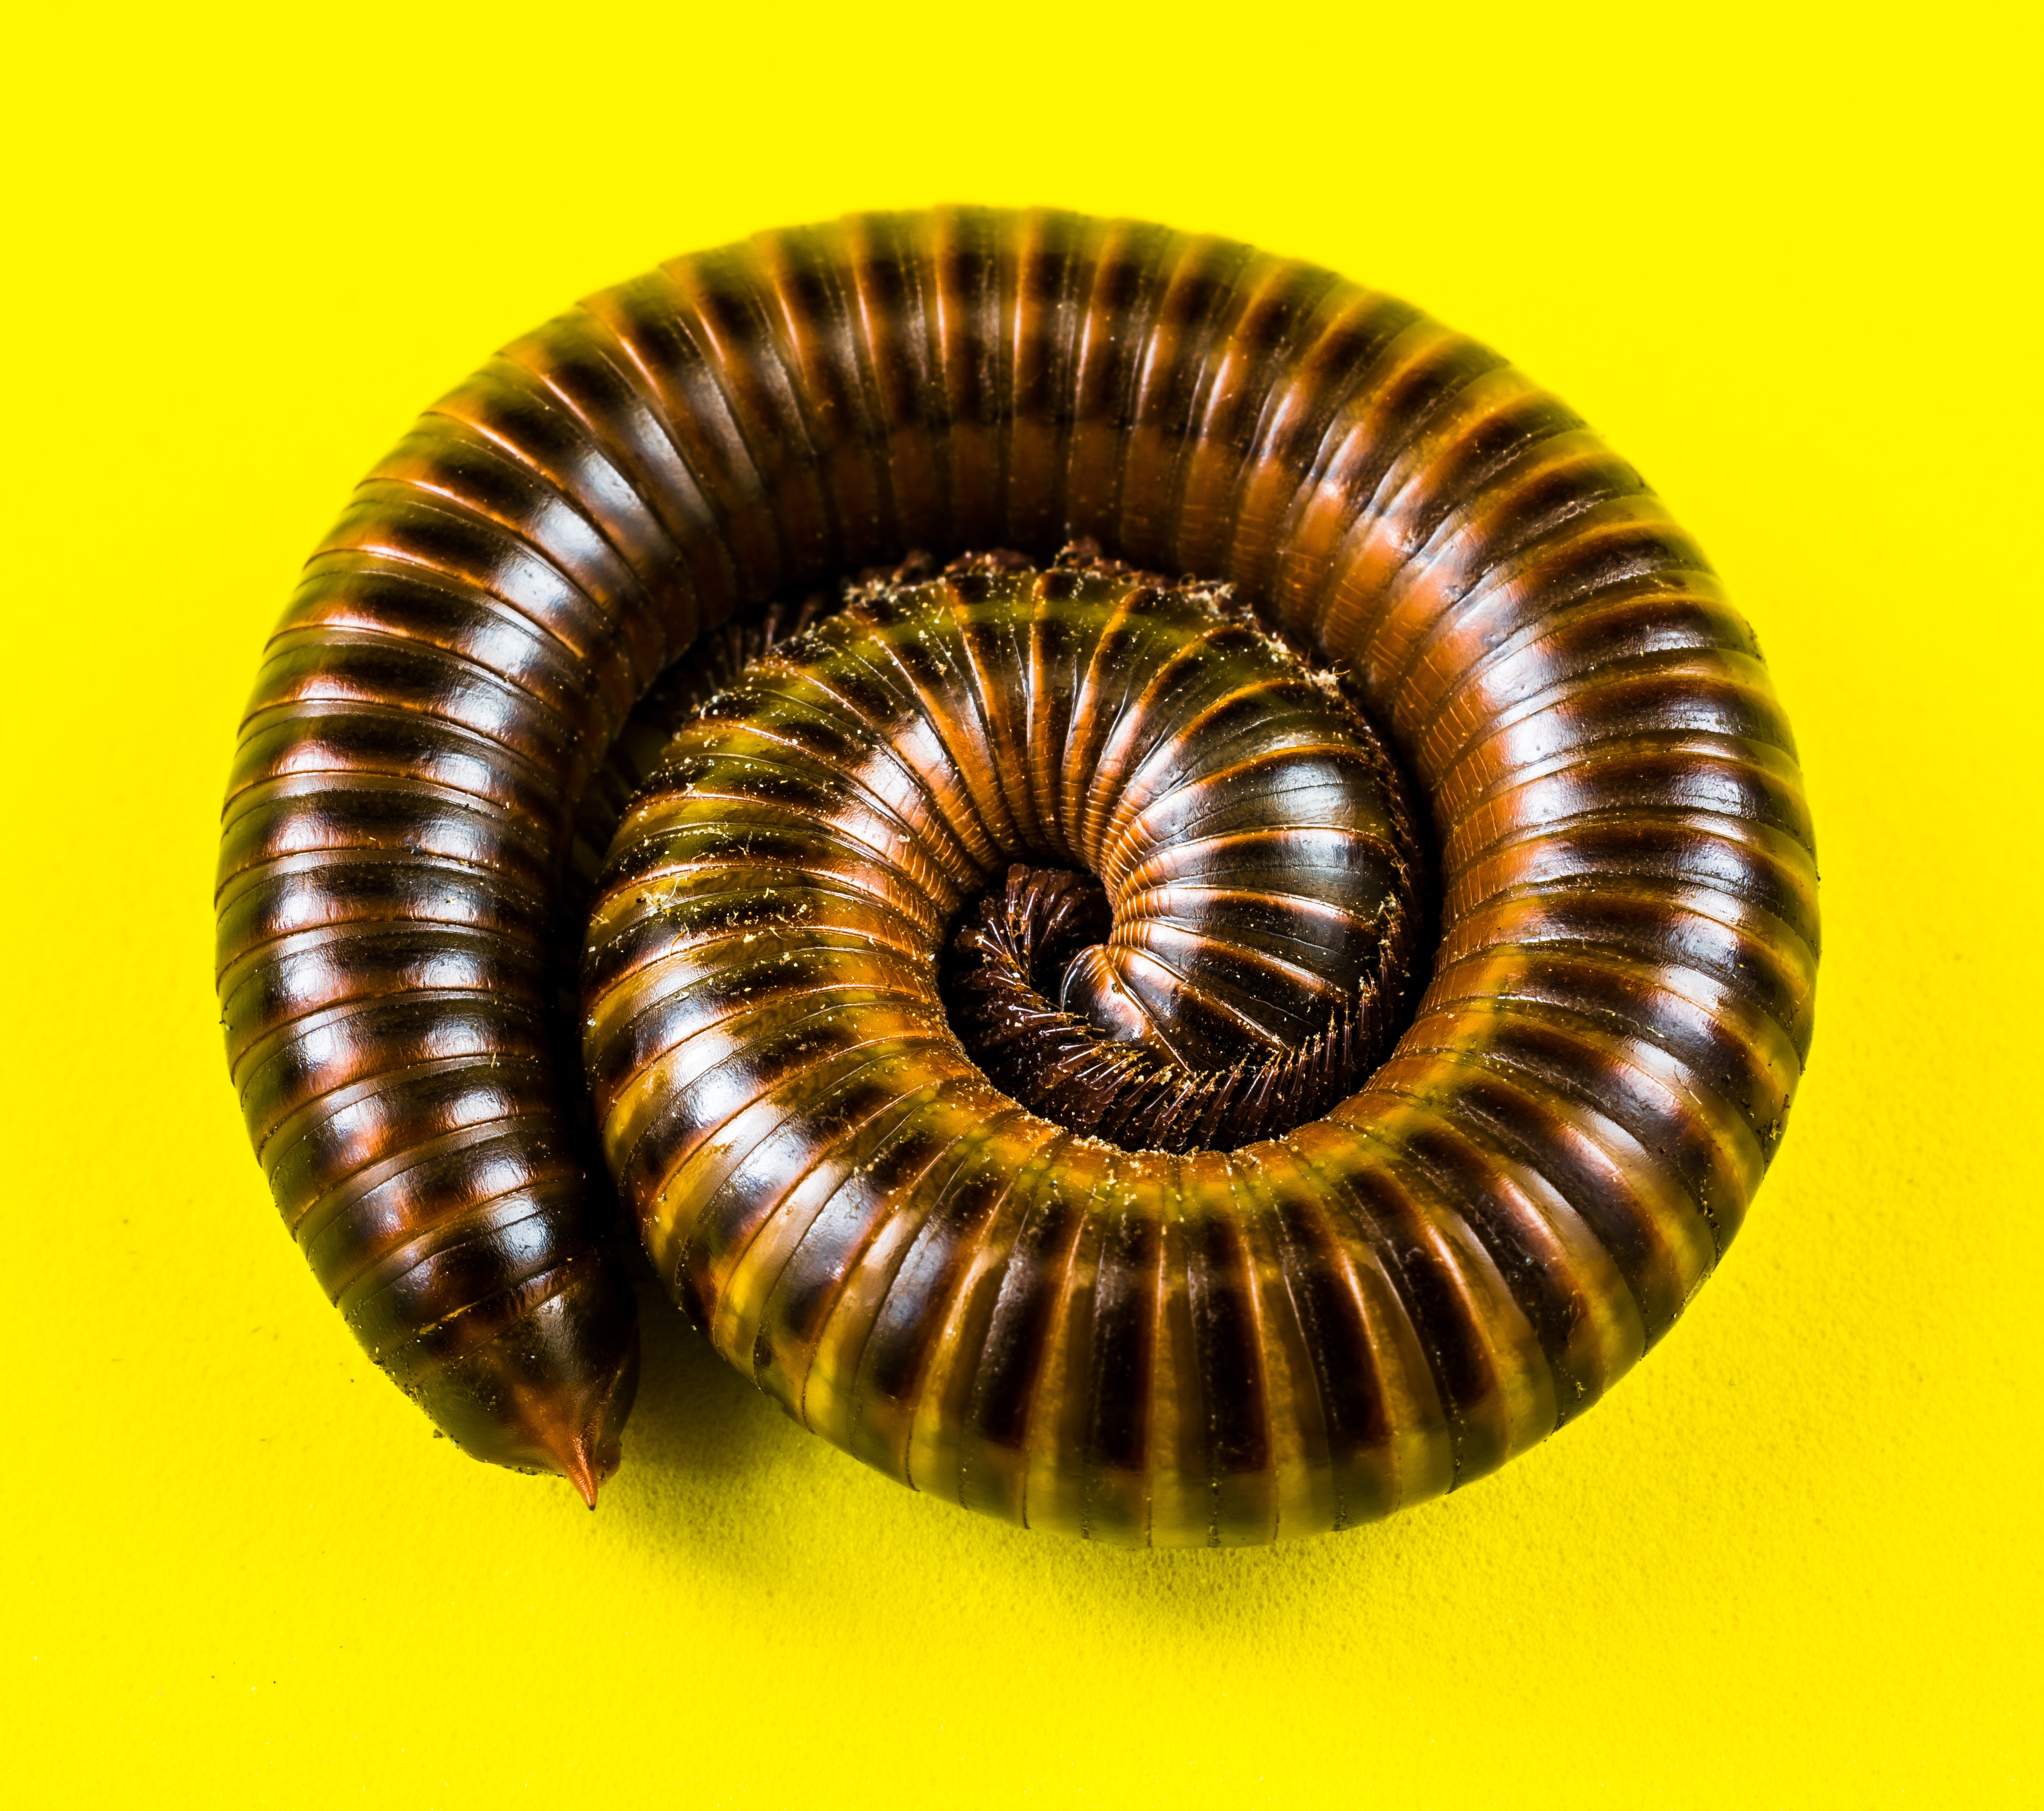
spiral, horn, insect, metal, invertebrate, brass, worm, arthropoda, arthropod, ringed, centipedes, millipedes, giant tausendf er, giant centipedes, myriapoda